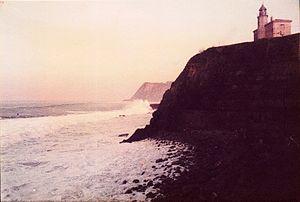
Le phare de Zumaia est un phare situé sur Monte Atalaya à Zumaia, sur la rive ouest de l'estuaire de la rivière Urola, dans la province du Guipuscoa en Espagne.